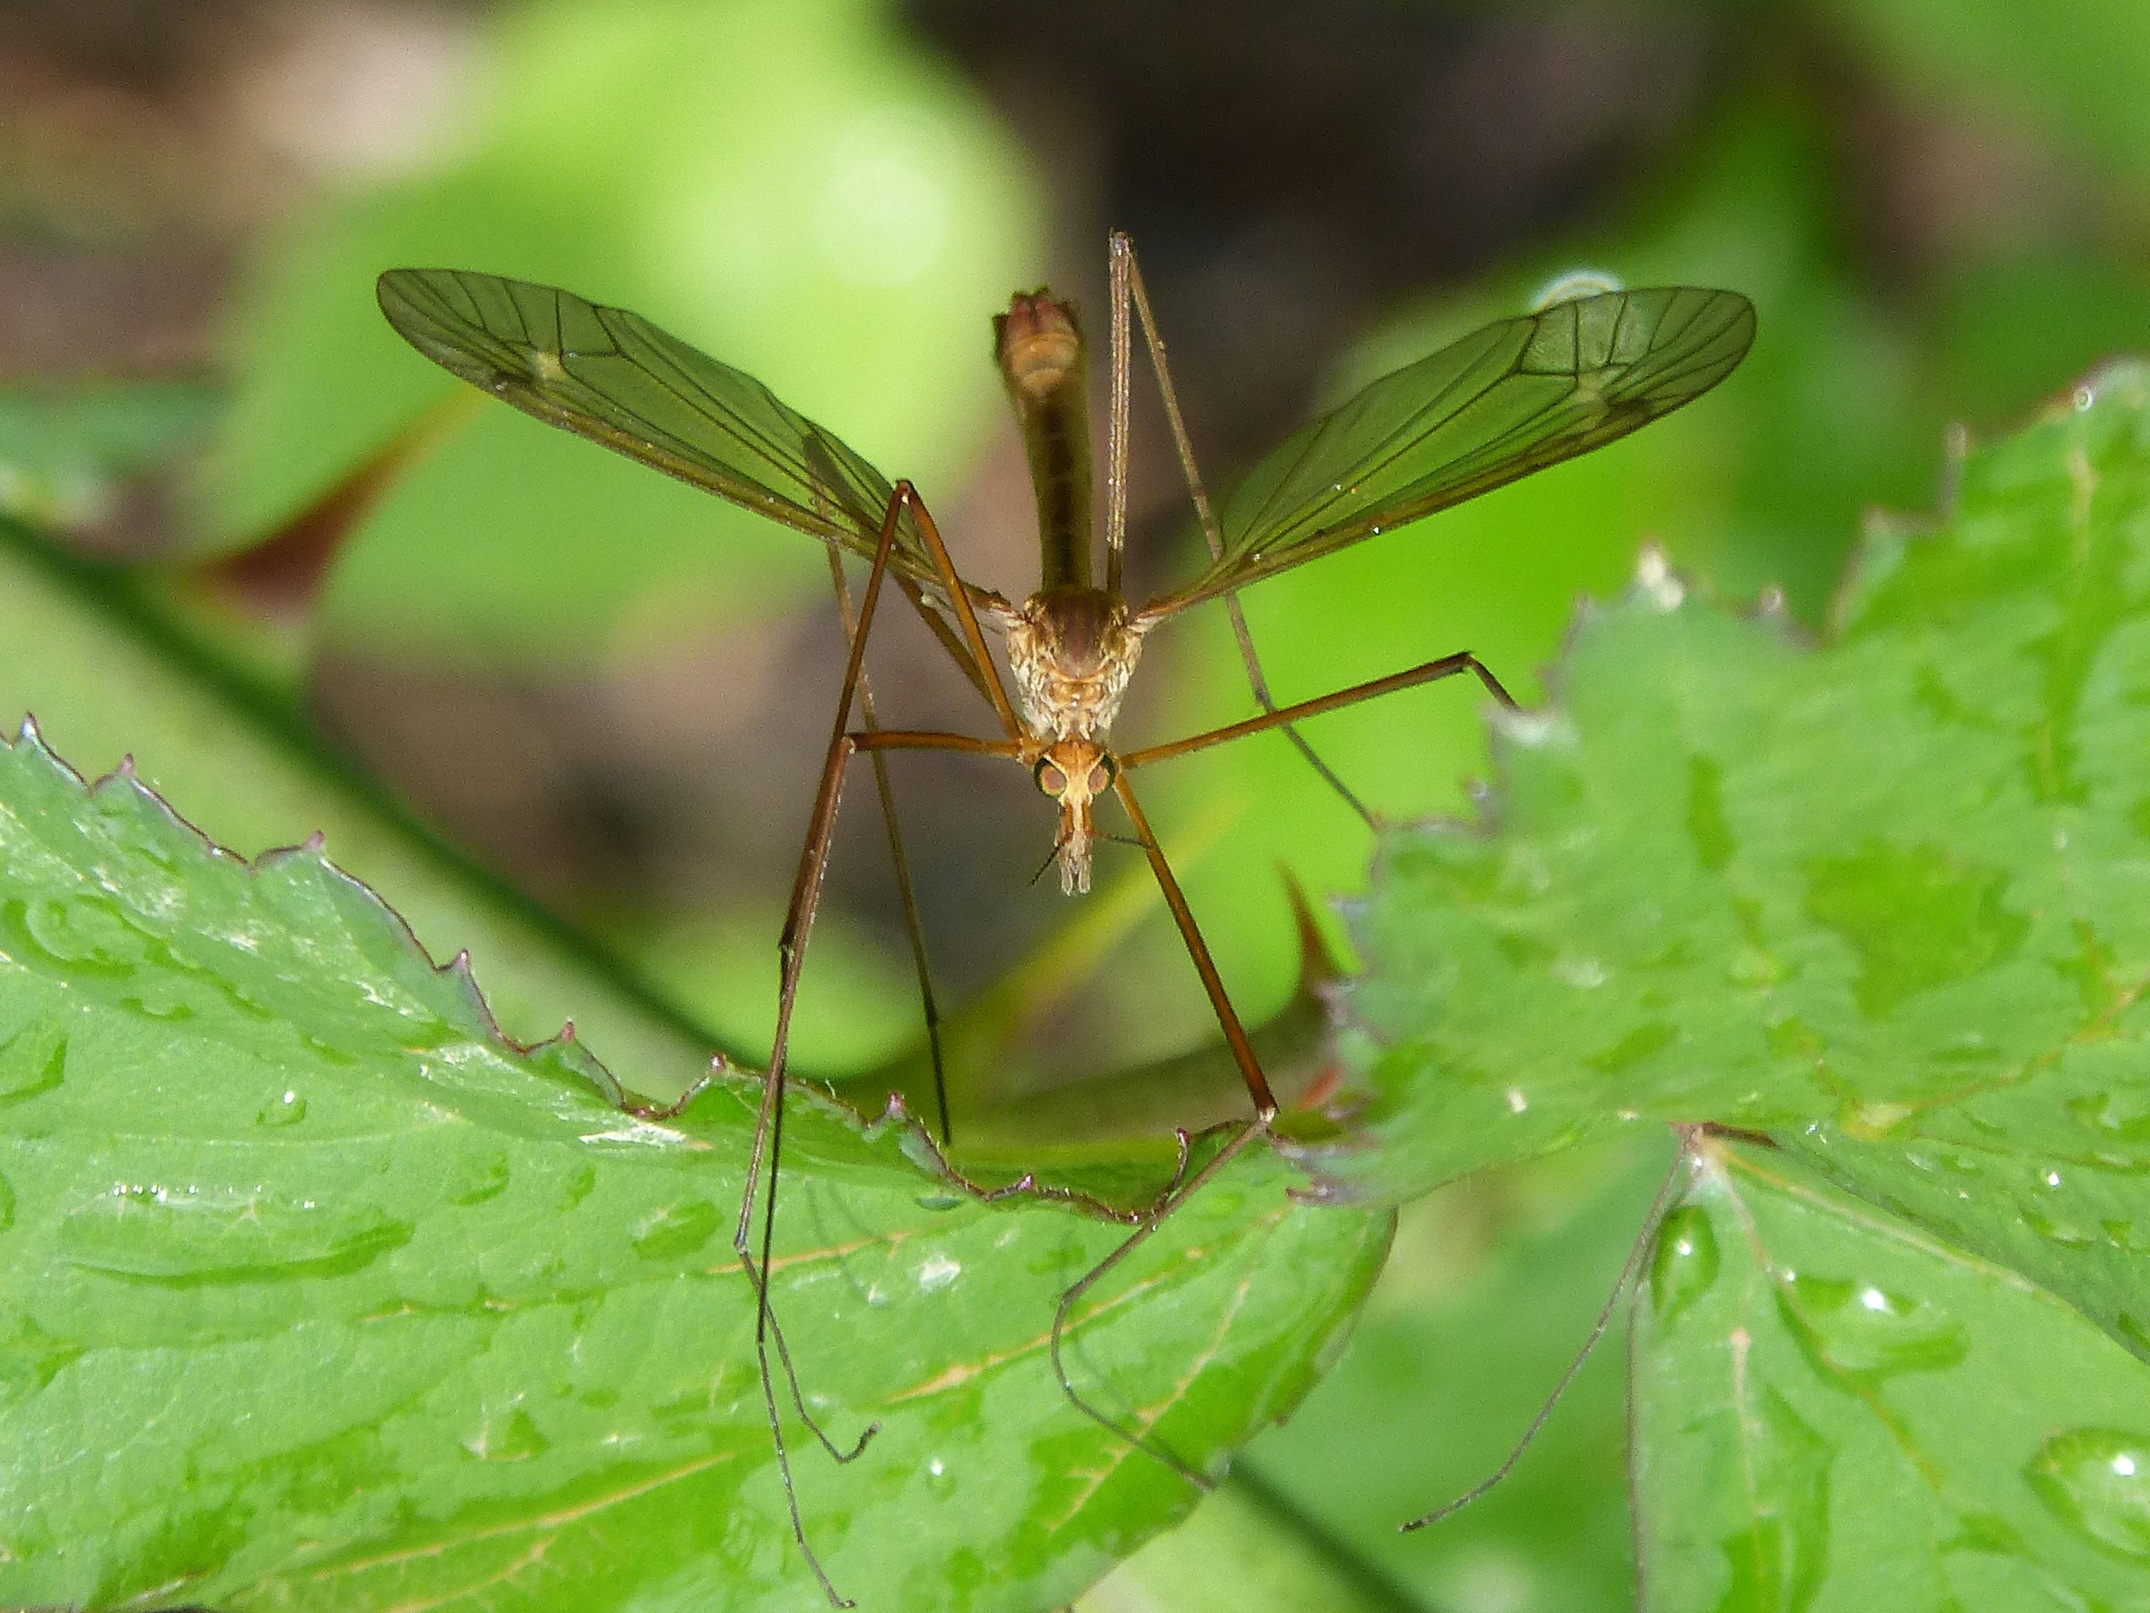
nature, wing, leaf, green, insect, fauna, invertebrate, close up, leaves, dragonfly, detail, mosquito, damselfly, moisture, macro photography, arthropod, dragonflies and damseflies, lycaenid, net winged insects